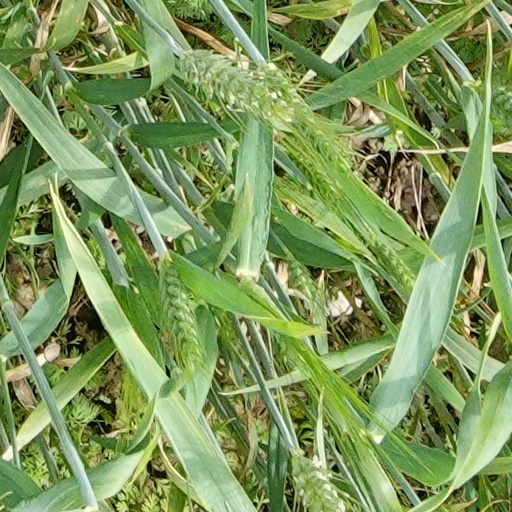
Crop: wheat